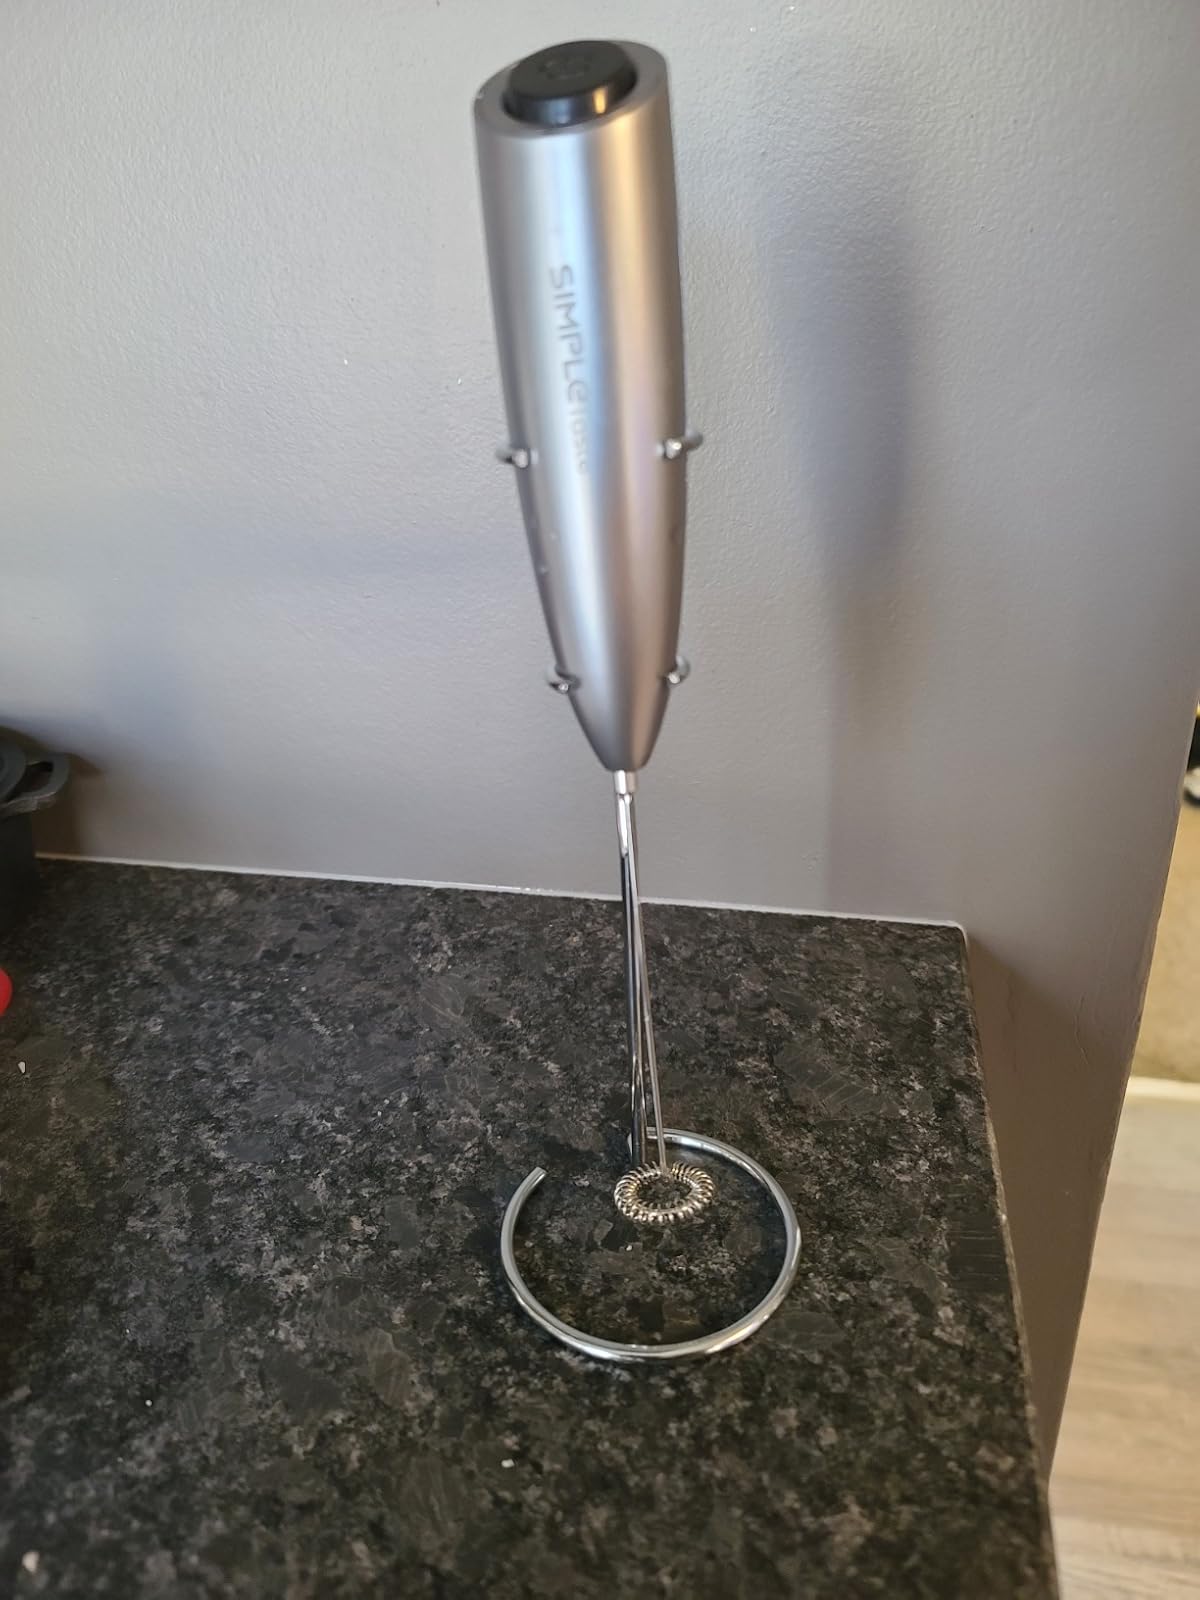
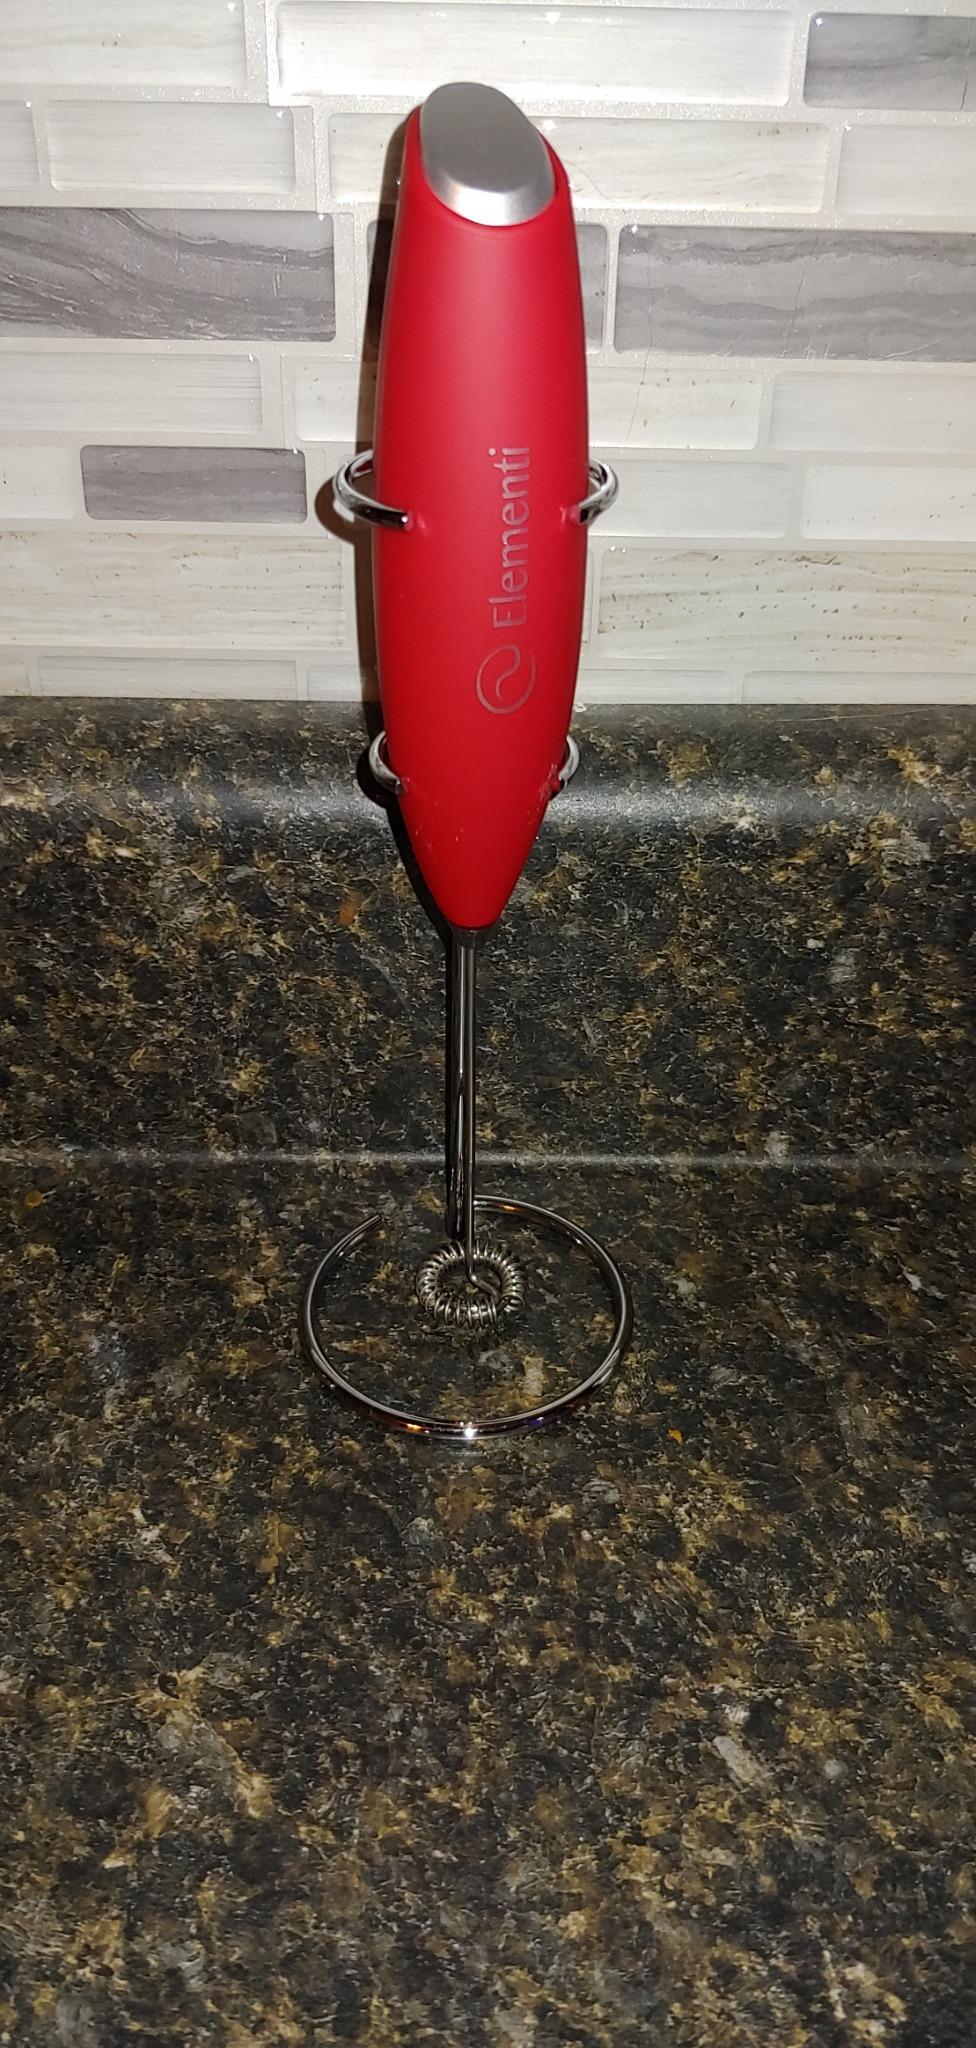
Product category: items_mixer
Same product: no